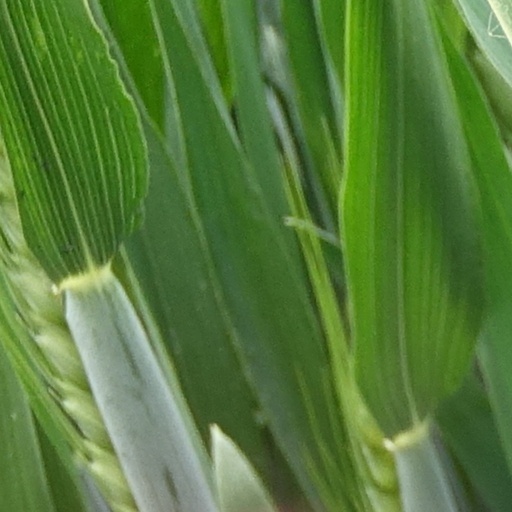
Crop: wheat